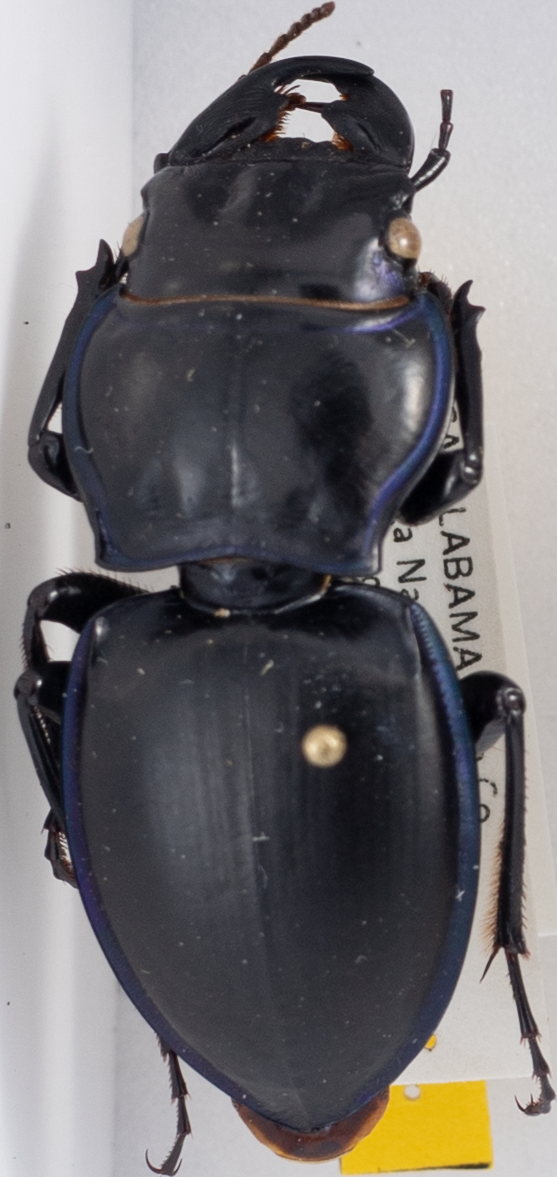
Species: Pasimachus punctulatus
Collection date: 2018-05-16
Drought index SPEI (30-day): -0.562
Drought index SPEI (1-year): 0.748
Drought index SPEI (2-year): -0.24